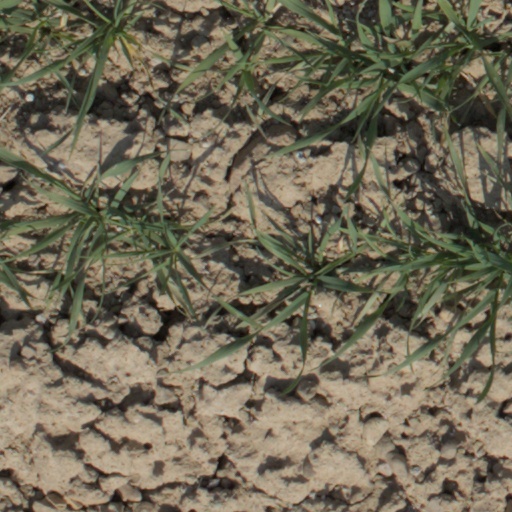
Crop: wheat